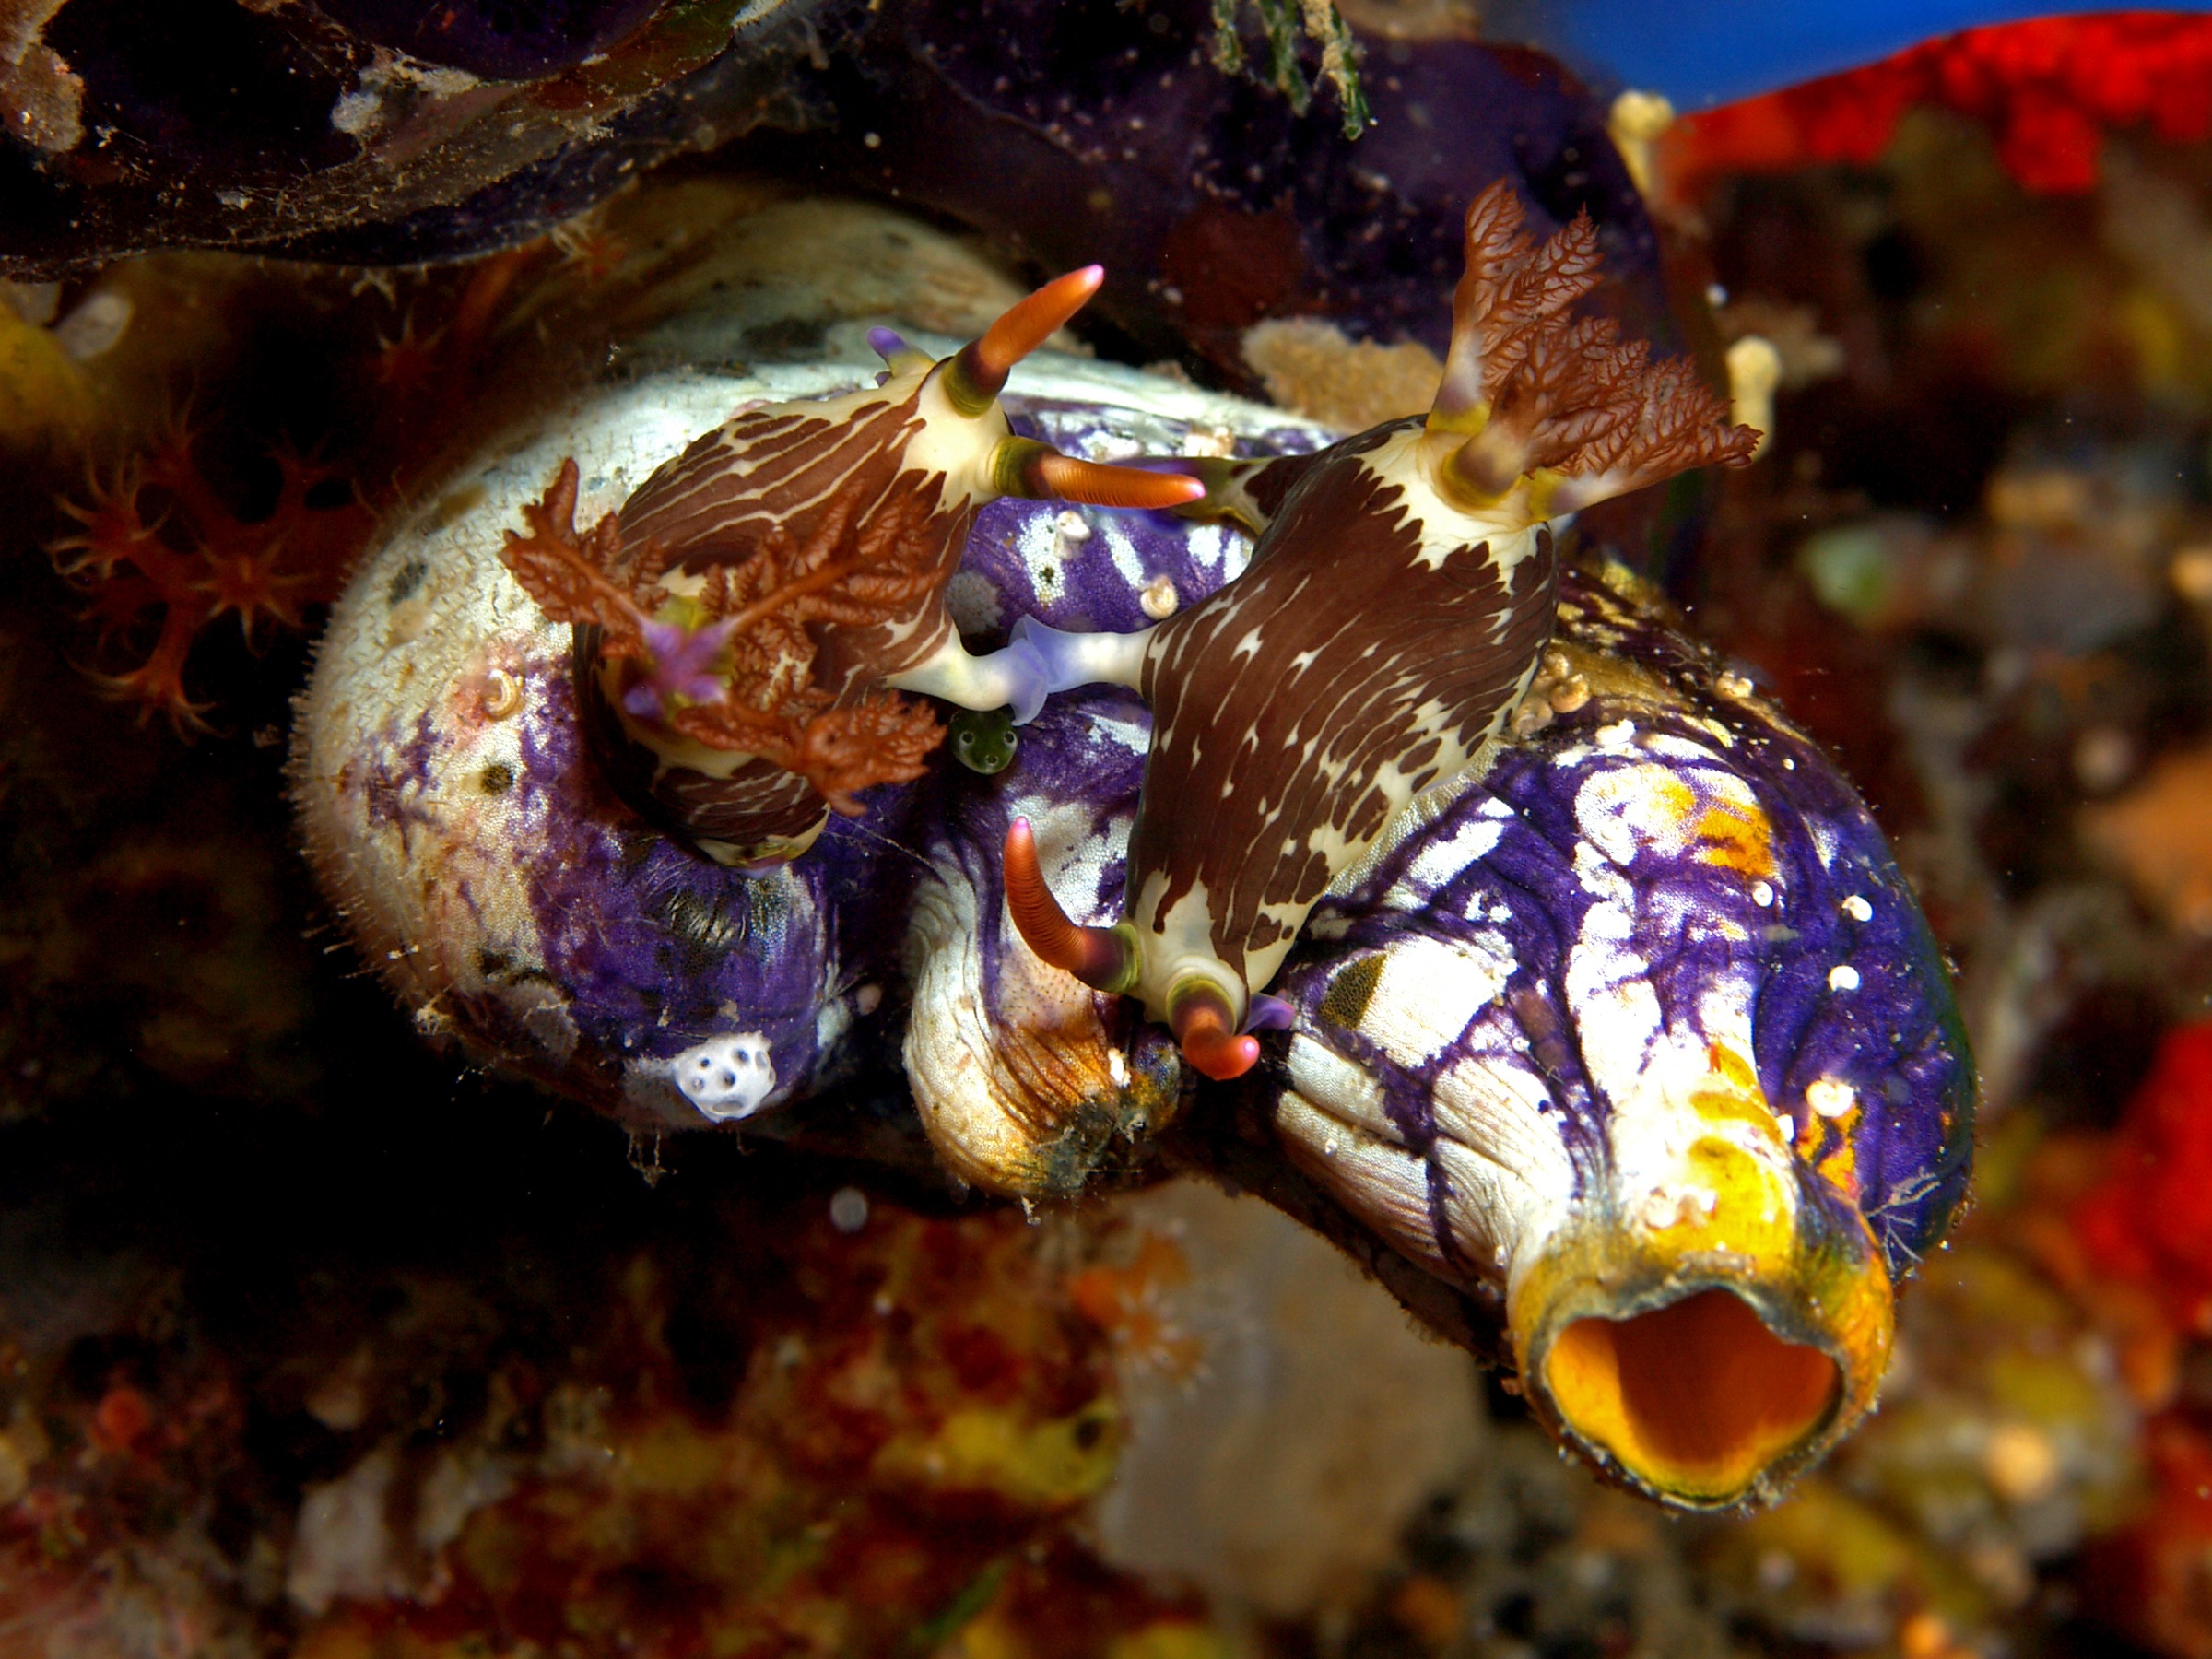
nature, ocean, animal, underwater, colorful, sea animal, invertebrate, close up, crustacean, sea life, maritime, mating, macro photography, organism, sea slug, marine biology, decapoda, animal source foods, nembrotha, lineolata